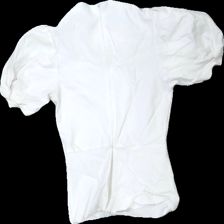
View: back
Type: Top
Category: Ladies
Brand: Missing
Colors: White
Material: 61% nylone 39% viscose
Cut: Regular
Size: S
Season: All
Damage location: middle center
Damage 2 location: top left
Damage 3 location: top right
Price range: <50
Recommended usage: Export
Description: tröja med puff ärmar som har blivit avklippt
Comment: avklippt